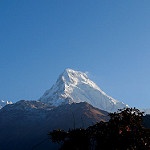
Scene: Outdoor